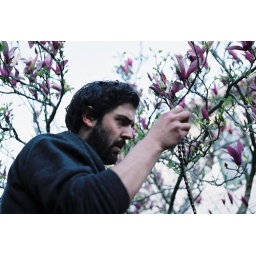
serious in the flower forest